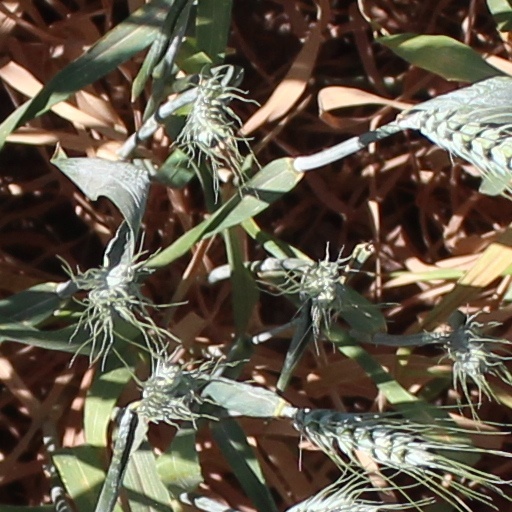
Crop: wheat